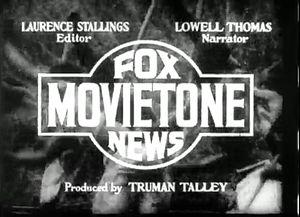
La Fox Film Corporation était une société américaine qui a produit des films cinématographiques, créée par William Fox le 1ᵉʳ février 1915. Elle succède aux sociétés Greater New York Film Rental Company et Box Office Attractions Film Company.